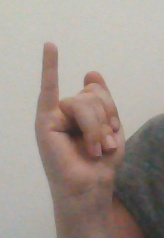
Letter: meem